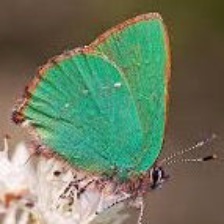
Species: GREEN HAIRSTREAK
Butterfly family (ImageNet category): lycaenid_butterfly